Sky position (RA, Dec in degrees): 222.531, 2.945
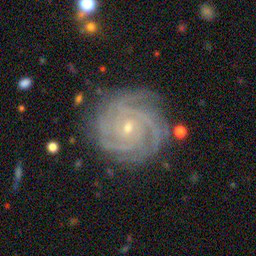
Galaxy morphology: Unbarred Tight Spiral Galaxies